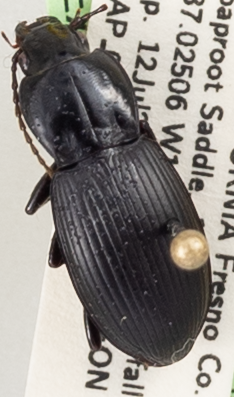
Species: Pterostichus ordinarius
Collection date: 2022-07-12
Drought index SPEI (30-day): -0.932
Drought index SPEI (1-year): -1.69
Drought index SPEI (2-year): -2.09